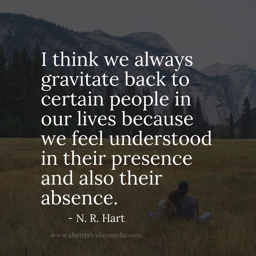
why is unrequited love so hard to get over ? we ask ourselves this very question many times because it is baffling how stuck we can become in our own lives .